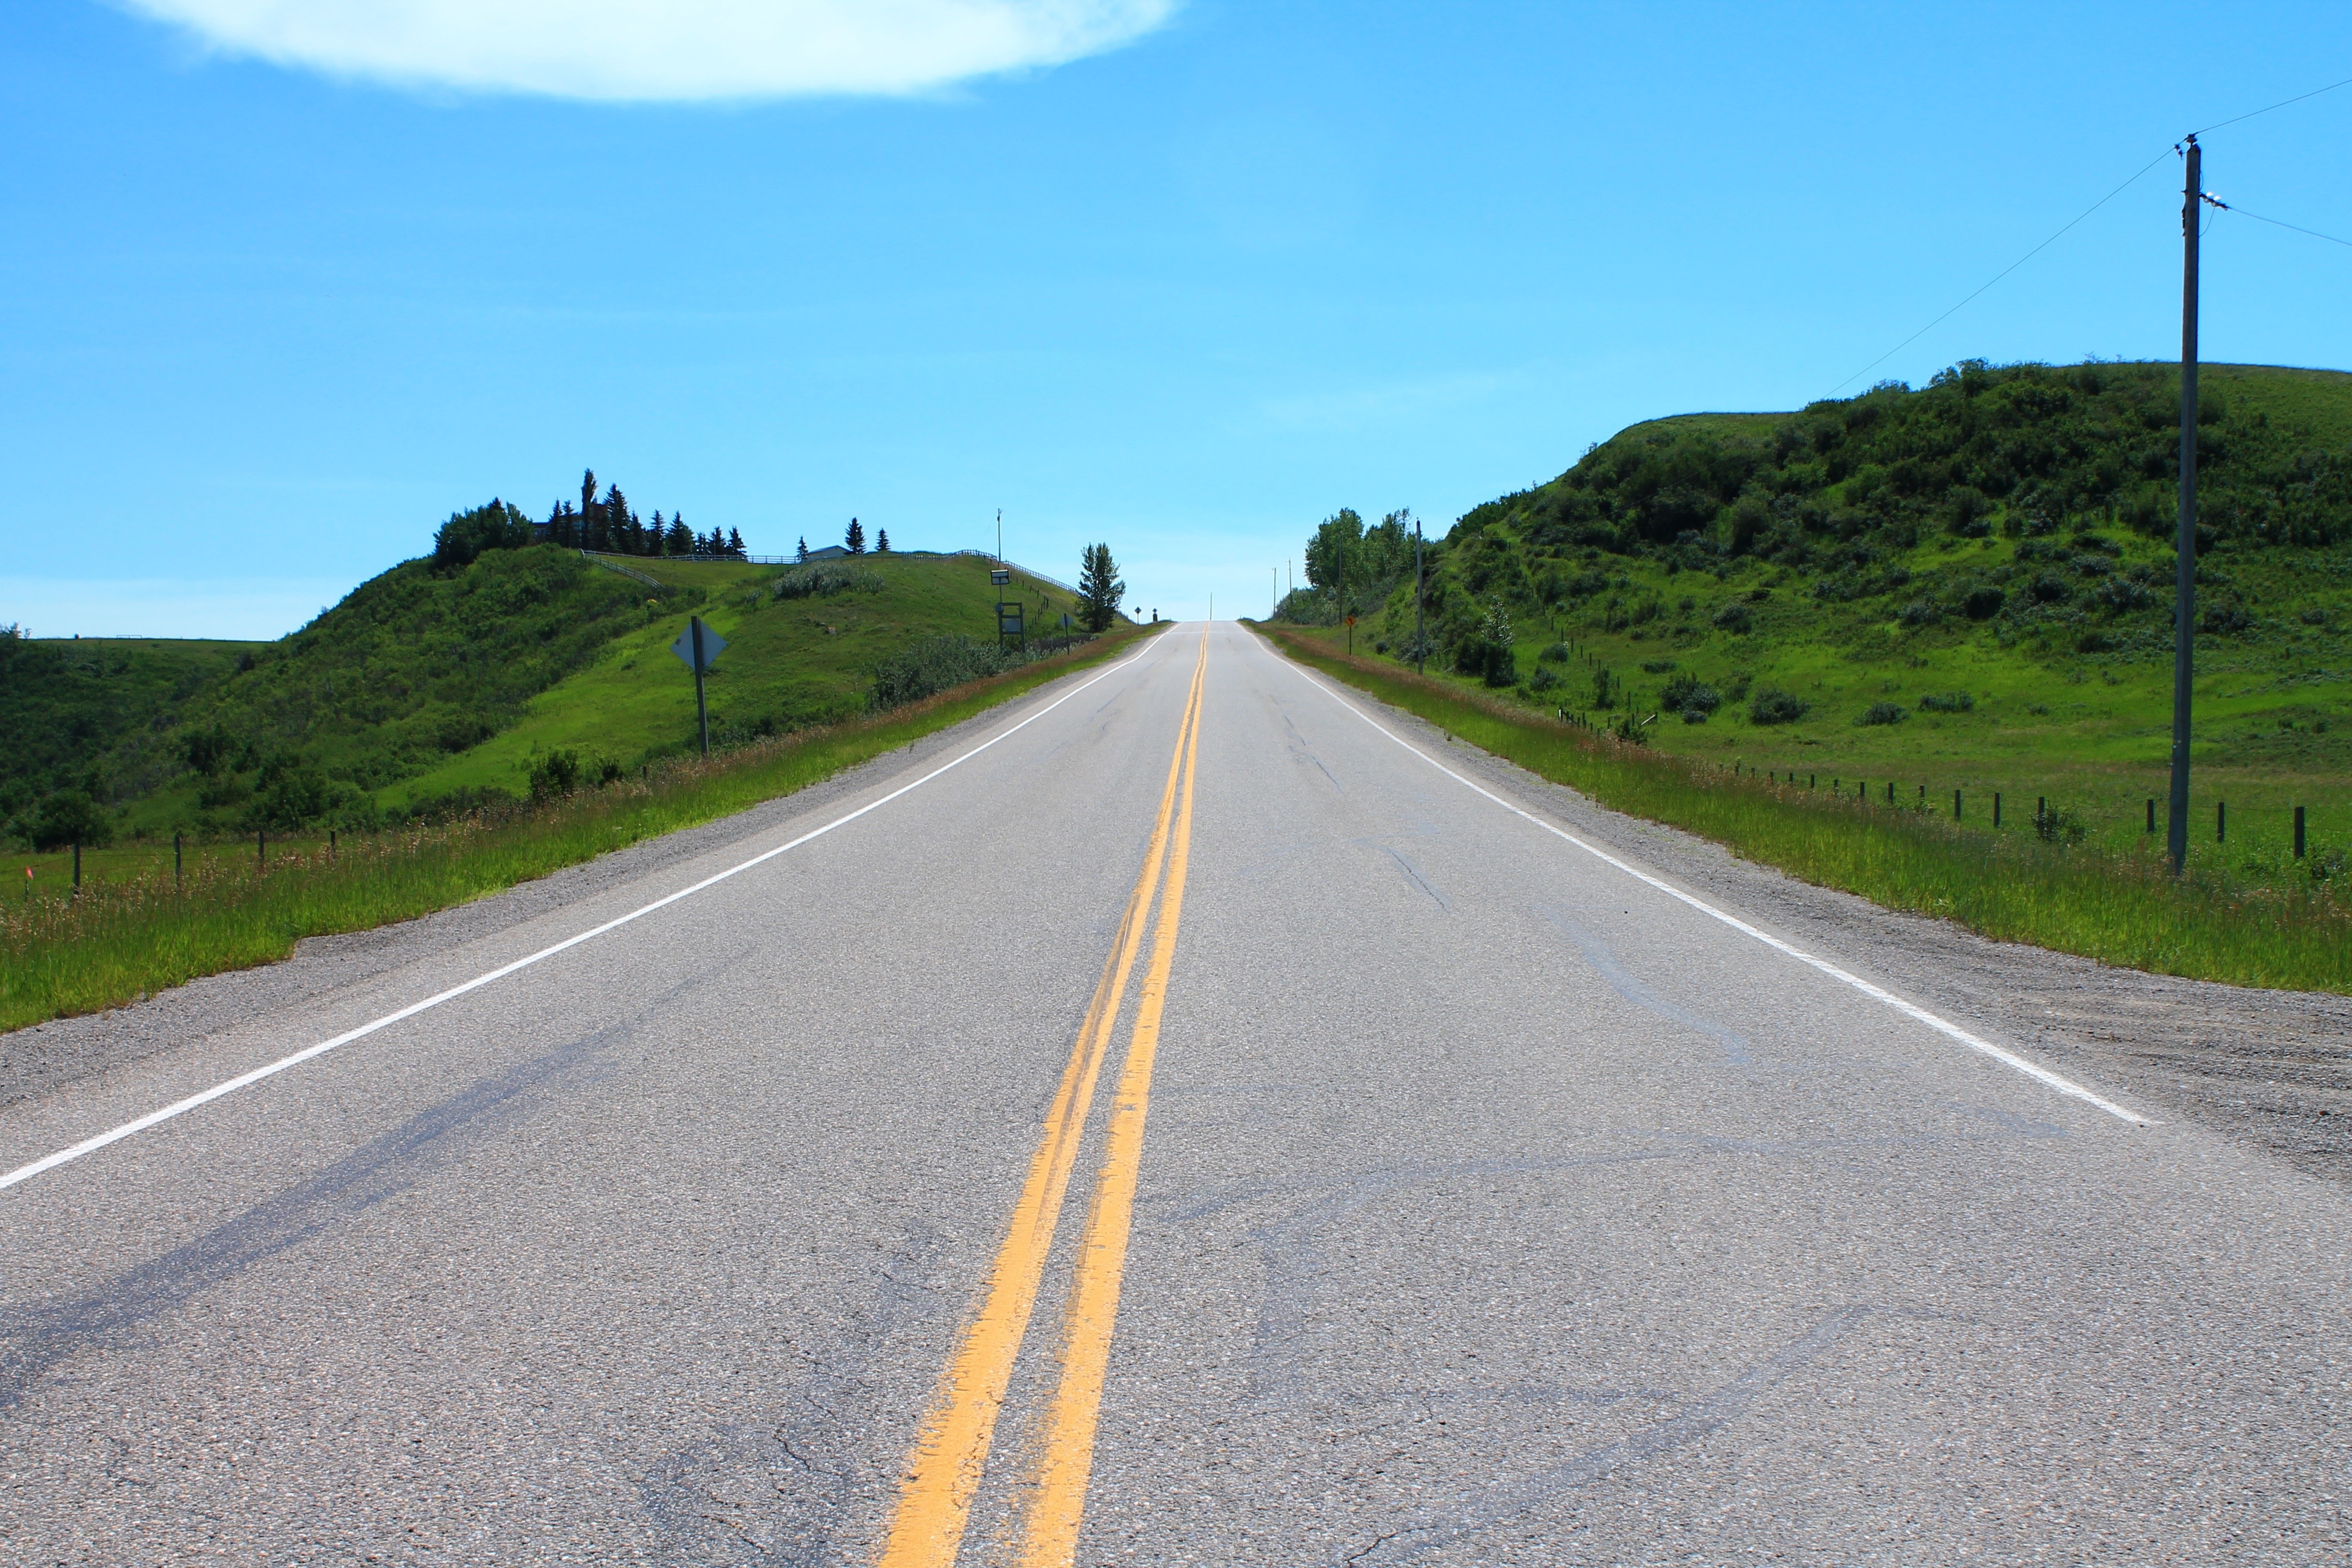
landscape, path, outdoor, road, countryside, highway, asphalt, summer, dirt road, rural, green, scenic, blue, lane, road trip, infrastructure, mountain pass, road surface, nonbuilding structure, controlled access highway